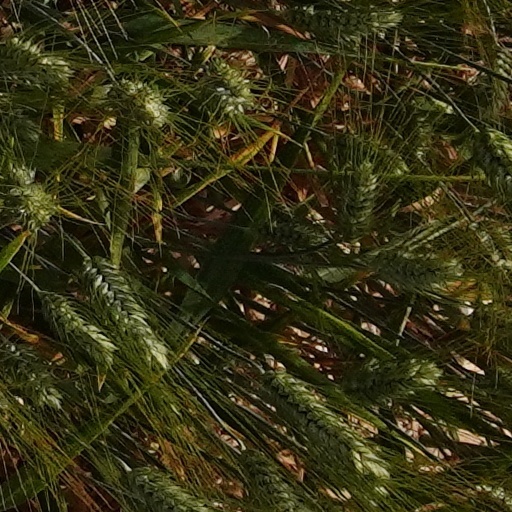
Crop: wheat